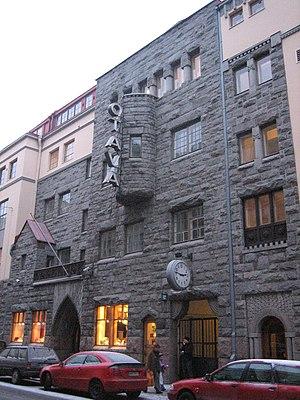
Karl Håkan Einar Lindahl est un architecte finlandais d'origine suédoise.
Valter Thomé est un architecte finlandais.
Les éditions Otava sont le deuxième éditeur de livres en finlande.